Rice Krispies
Also known as:
ar - Arabic: رايس كرسبيز
da - Danish: Rice Krispies
fr - French: Rice Krispies
it - Italian: Rice Krispies
sv - Swedish: Rice Krispies
tr - Turkish: Rice Krispies
Category: cereal (cereal)
Cuisine: Global
Associated cuisines: Global
Area: Global
Countries: Global
Region: Global

The dish is a breakfast cereal made of crisped rice. When milk is added to the cereal the rice tends to collapse, creating the characteristic "snap", "crackle and pop" sounds.

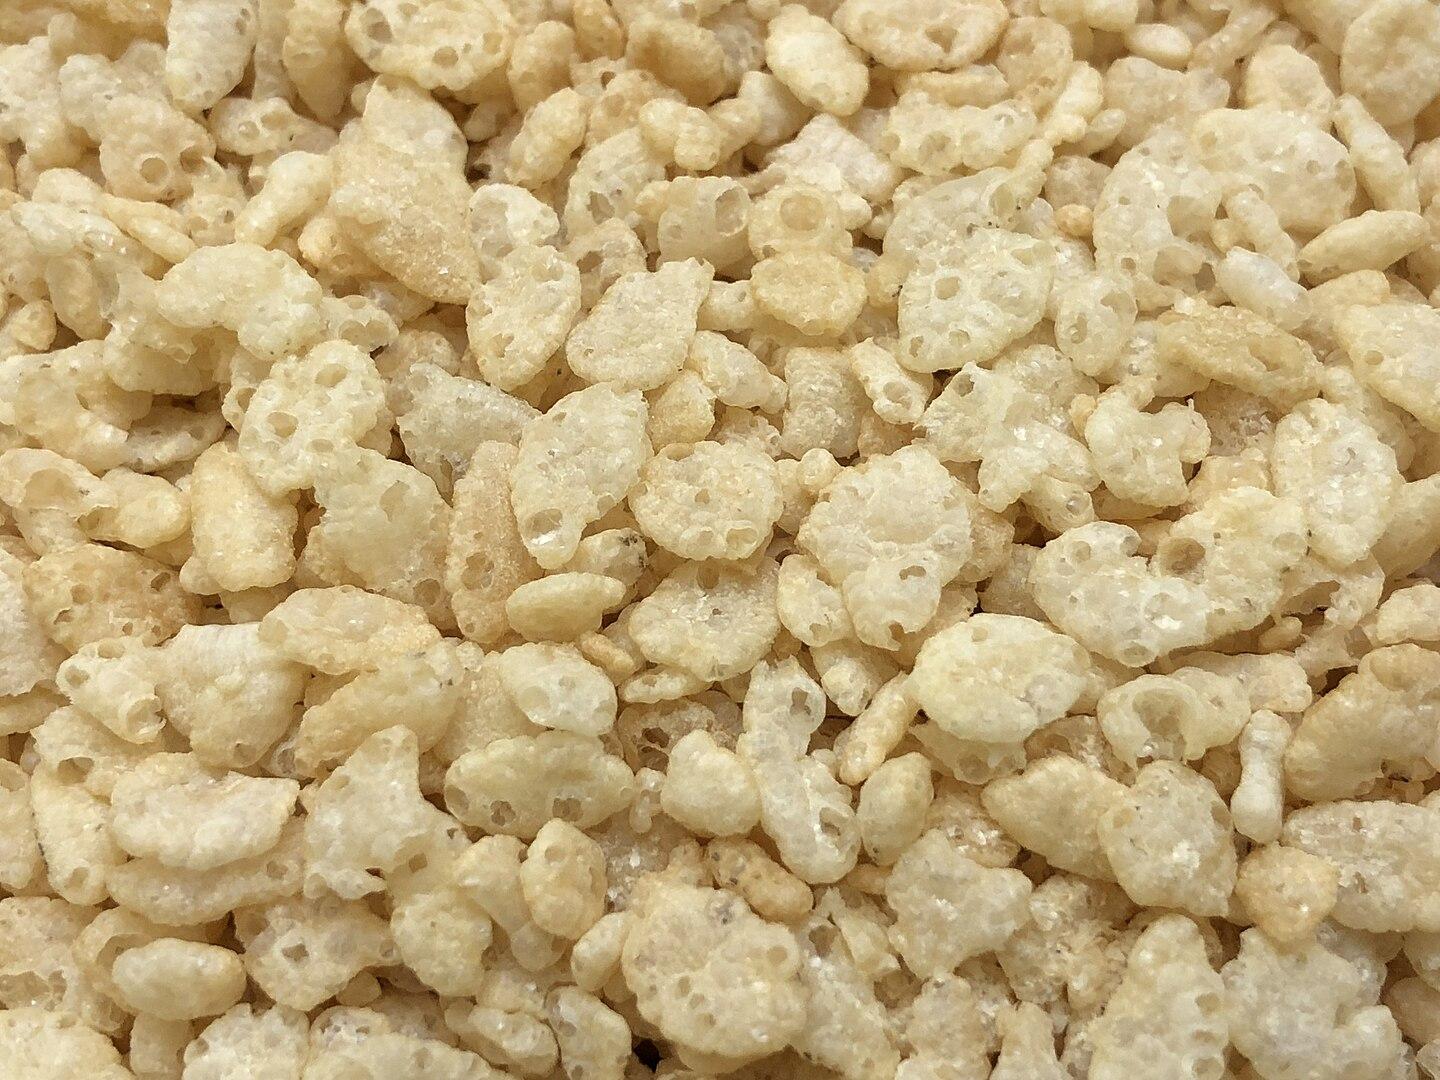